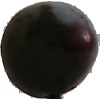
Label: Plum 3